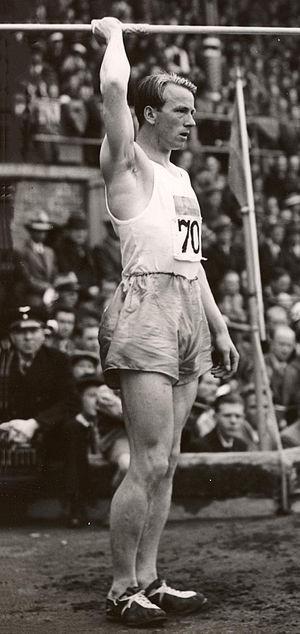
Lennart Atterwall est un athlète suédois, spécialiste du lancer du javelot.